Catherine Deneuve

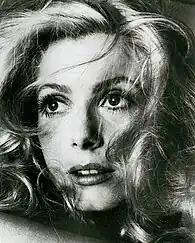
Deneuve in 1969

Deneuve made her film debut with a small role in André Hunebelle's "Les Collégiennes" (1957) with her younger sister Sylvie Dorléac who, like their older half-sister Daniele, was an occasional child actress. She subsequently appeared in several films for director Roger Vadim as well as in (1960), which caught the eye of Jacques Demy, who cast Deneuve as Geneviève Emery in his romantic film musical "The Umbrellas of Cherbourg" (1964), the film that brought her to stardom. The film received critical acclaim winning the Palme d'Or at the 1964 Cannes Film Festival. "Variety" praised her performance, writing, "Catherine Deneuve, a winsome-looking type that other directors have forced to act, here is allowed to be herself. She etches a fine portrait of a 16-year-old in love." The same year she acted in several films including the anthology film "The World's Most Beautiful Swindlers" in a segment directed by Claude Chabrol and the comedy "Male Hunt" directed by Édouard Molinaro.